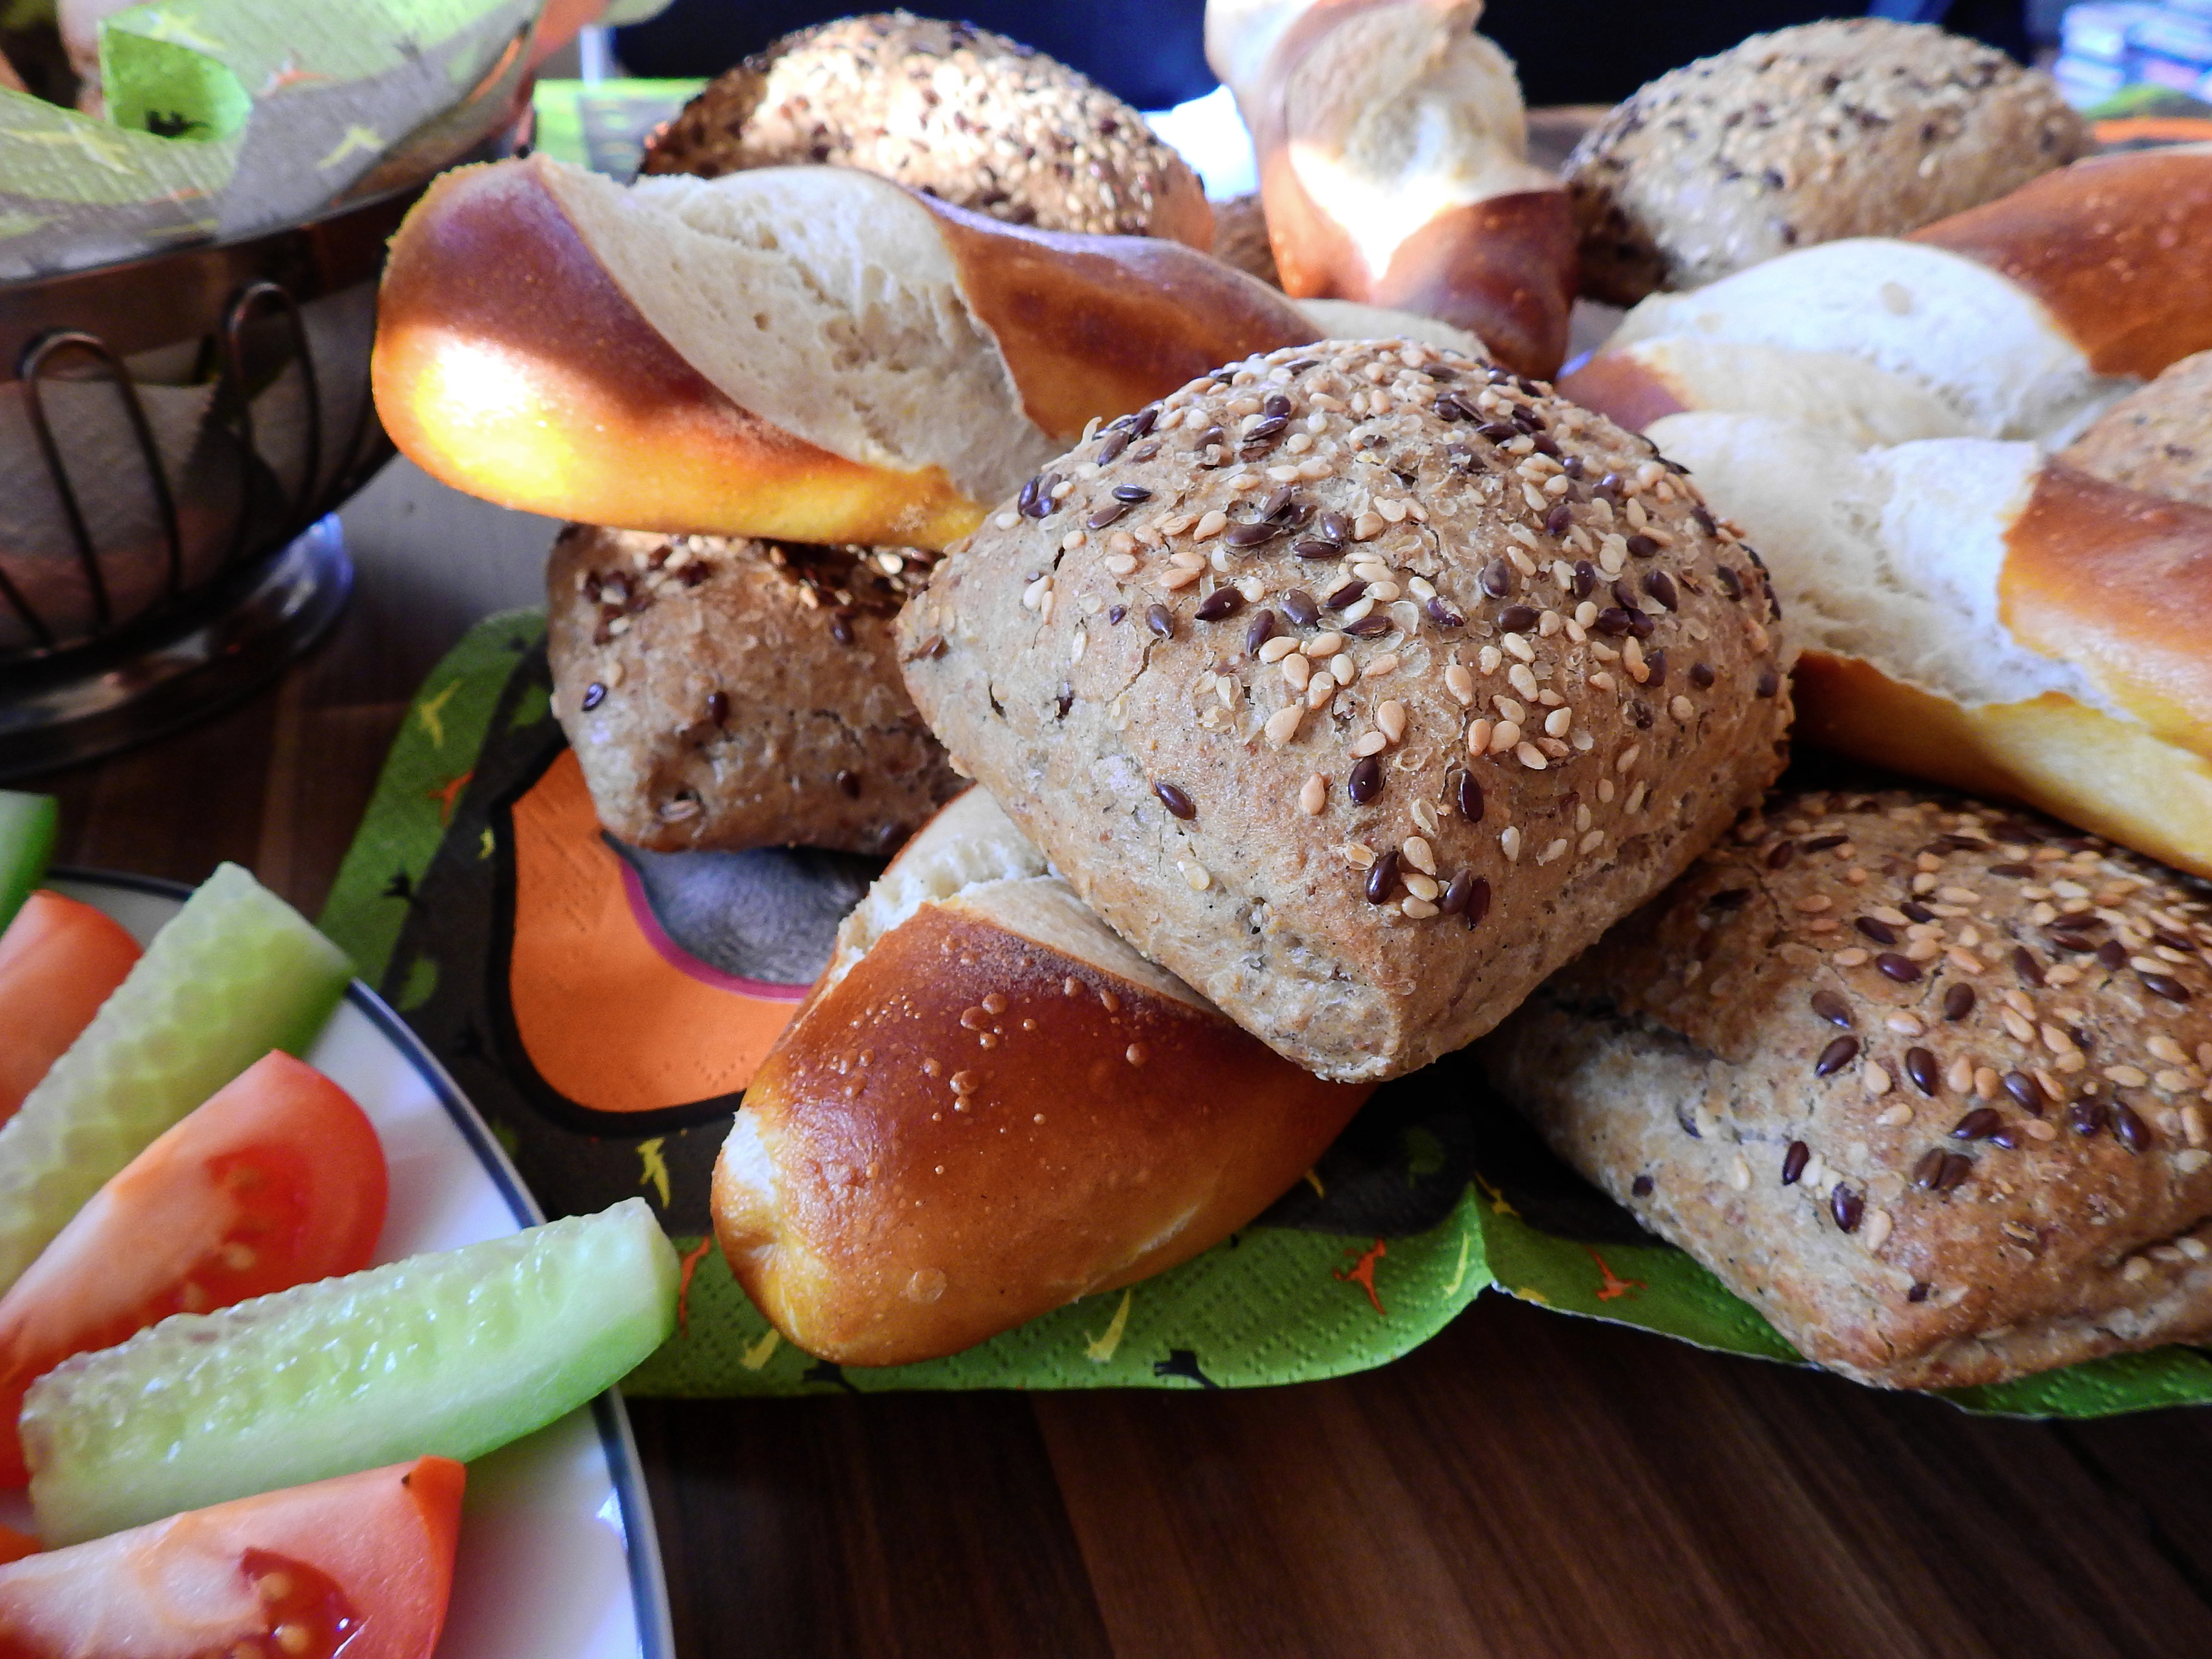
dish, meal, food, produce, breakfast, snack, eat, lunch, bread, sandwich, tomato, nutrition, vegetables, dinner, cucumber, roll, ciabatta, dine, carbohydrates, carrots, baked goods, vespers, arouse, abendbrot, breadbasket, veggie burger, liquor bar